Beanie (seamed cap)

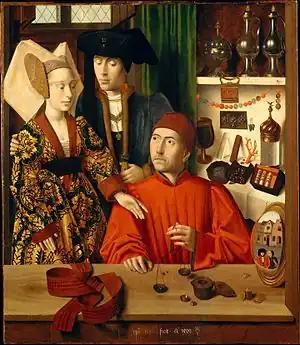
Petrus Christus, "A Goldsmith in his Shop", 15th century. Evidence of a beanie like cap.

One popular style of the beanie during the early half of the twentieth century was a kind of skullcap made of four or six felt panels sewn together to form the cap. The panels were often composed of two or more different contrasting colors to give them a novel and distinctive look. This type of beanie was also very popular with some colleges and fraternities, as they would often use school colors in the different panels making up the headgear.